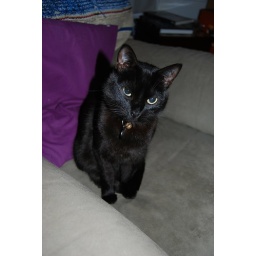
Pandy sitting in the big green chair.